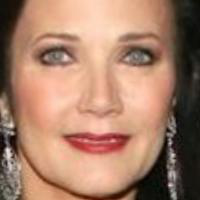
Age group: age 56-65